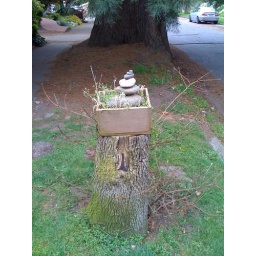
Just a pile of rocks in a box on a stump in the parking strip of a house east of Volunteer Park.